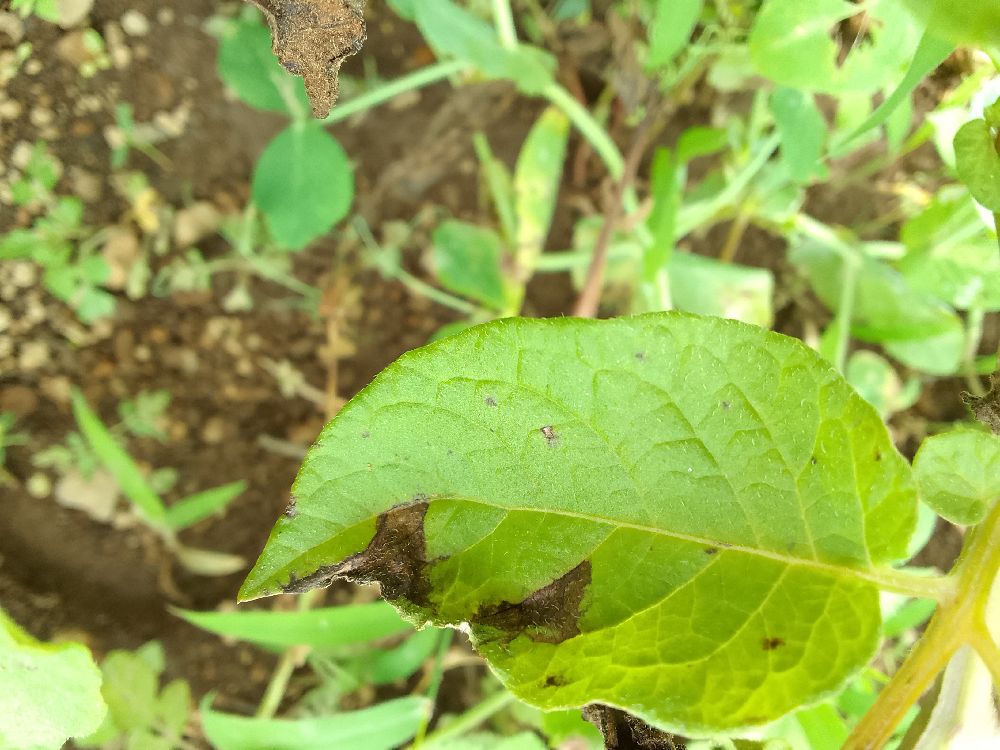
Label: Late blight